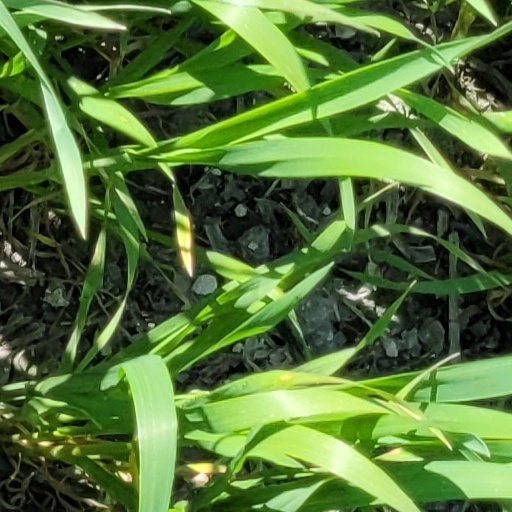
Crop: wheat